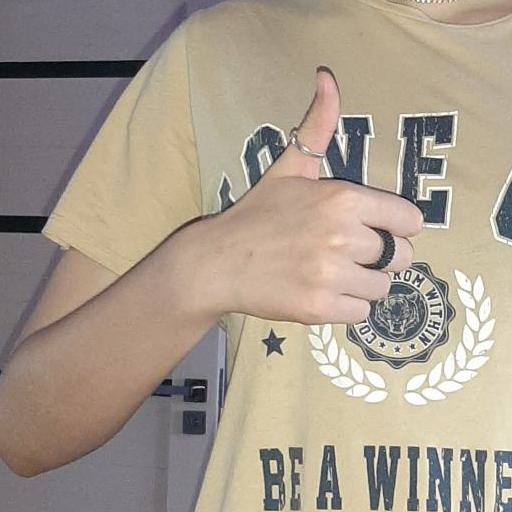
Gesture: like